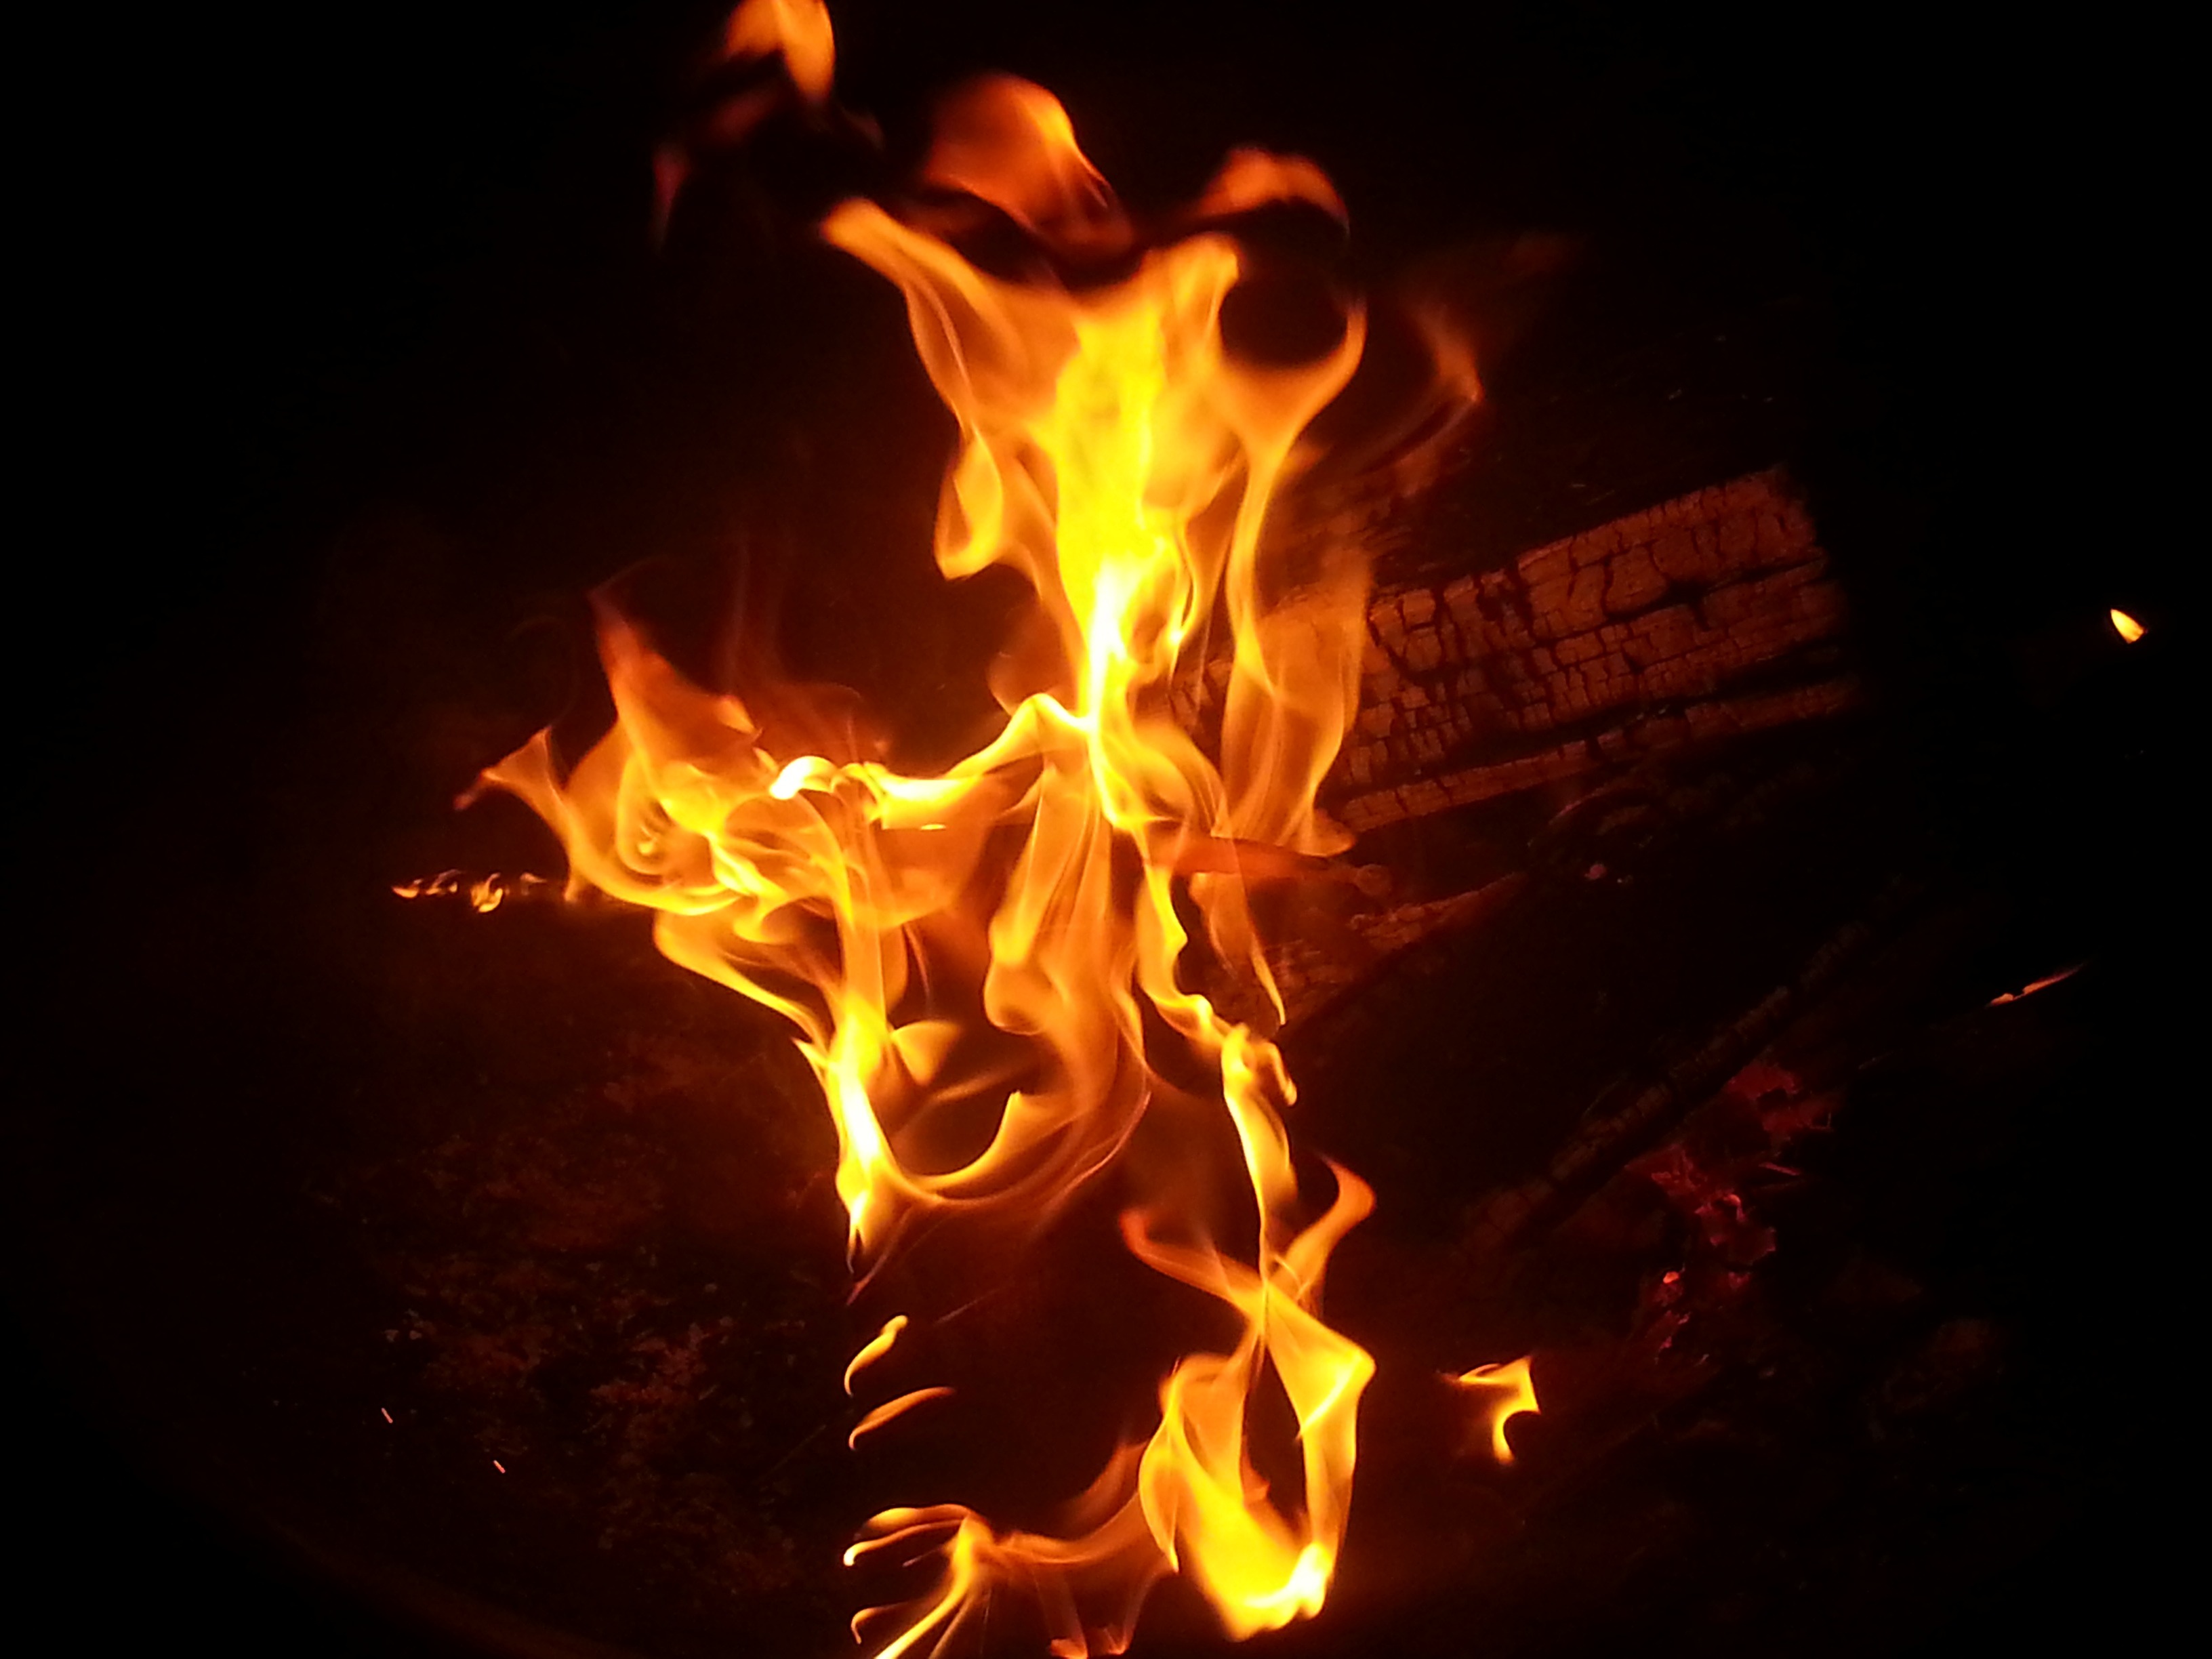
warm, flame, fire, firewood, campfire, bonfire, heat, inferno, burn, font, camp, burning, hot, blaze, fiery, blazing